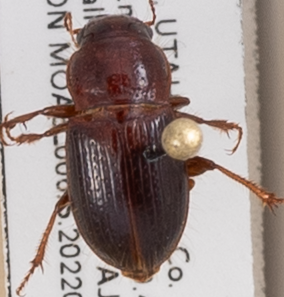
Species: Piosoma setosum
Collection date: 2022-07-12
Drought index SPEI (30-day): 0.446
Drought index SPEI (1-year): -0.926
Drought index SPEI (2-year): -2.09